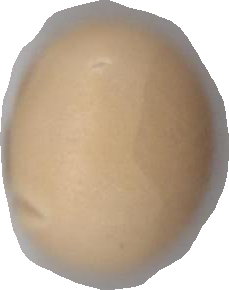
Variety: Dega